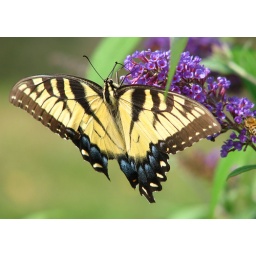
A yellow swallowtail butterfly in Maria's Garden.My 184th Explore photo.